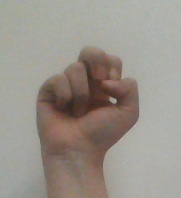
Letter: gaaf